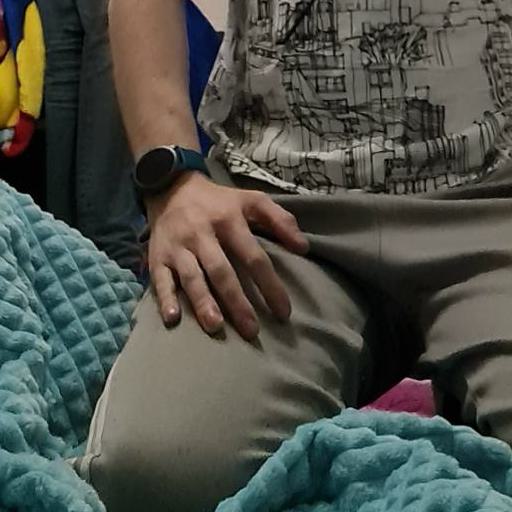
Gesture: no_gesture